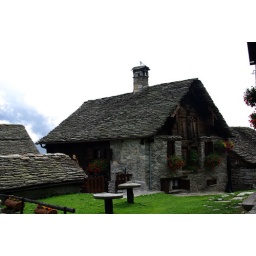
A nice Walser house in the mountain small village of Salecchio in Antigorio Valley - northern Italy